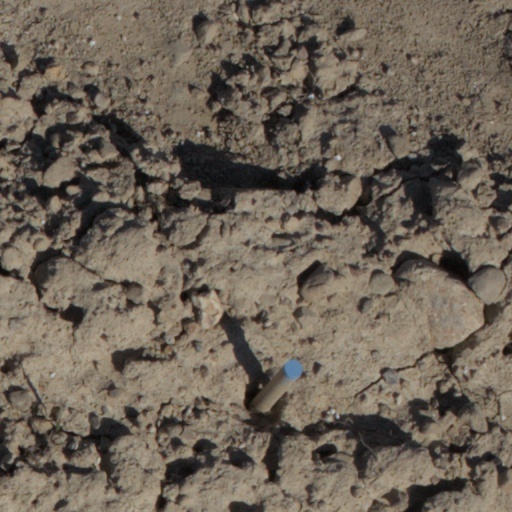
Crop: wheat